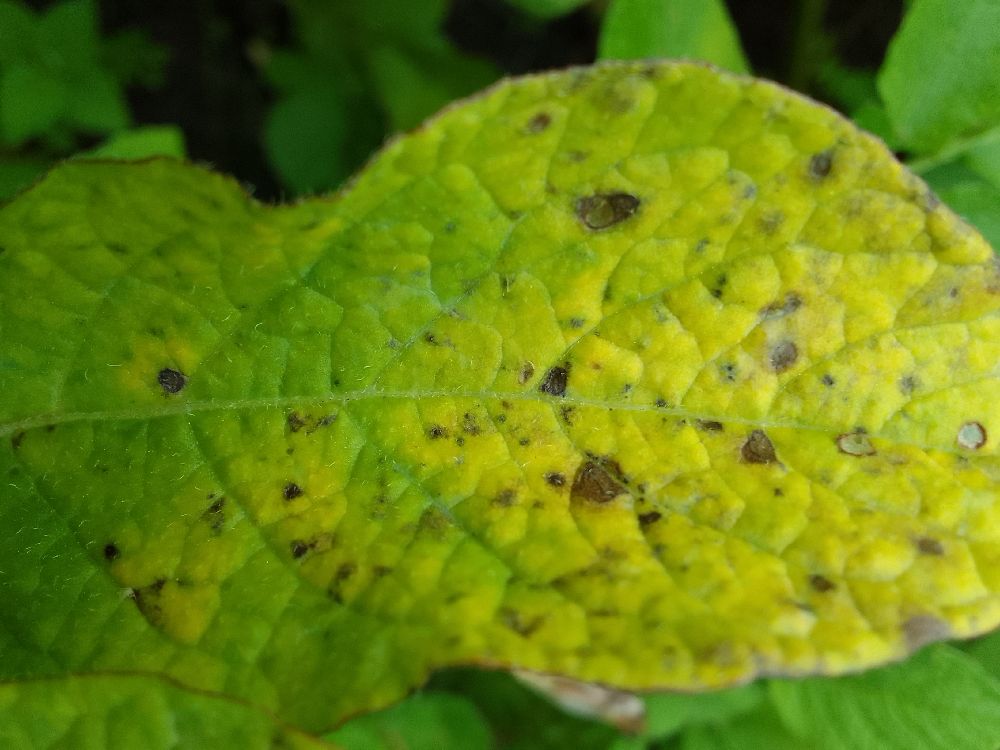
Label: Early blight